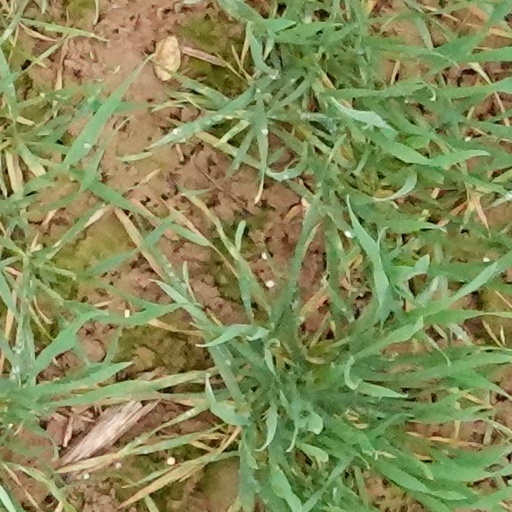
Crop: wheat